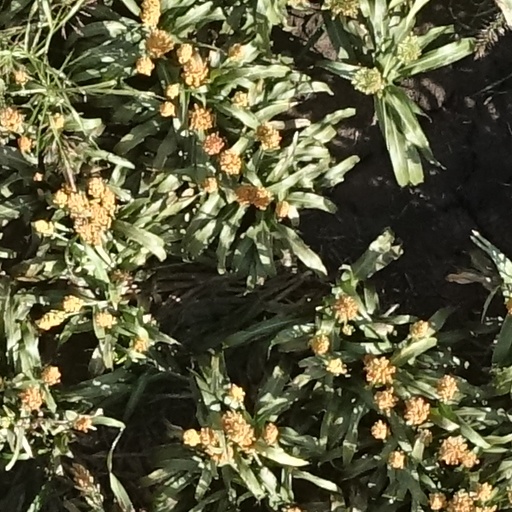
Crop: sorghum